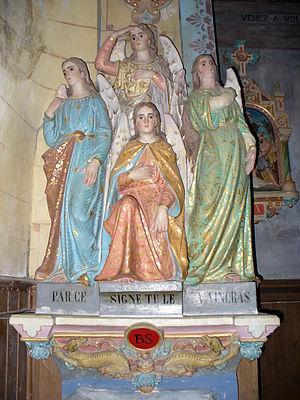
Rennes-le-Château est une commune française située dans le département de l'Aude en région Occitanie.